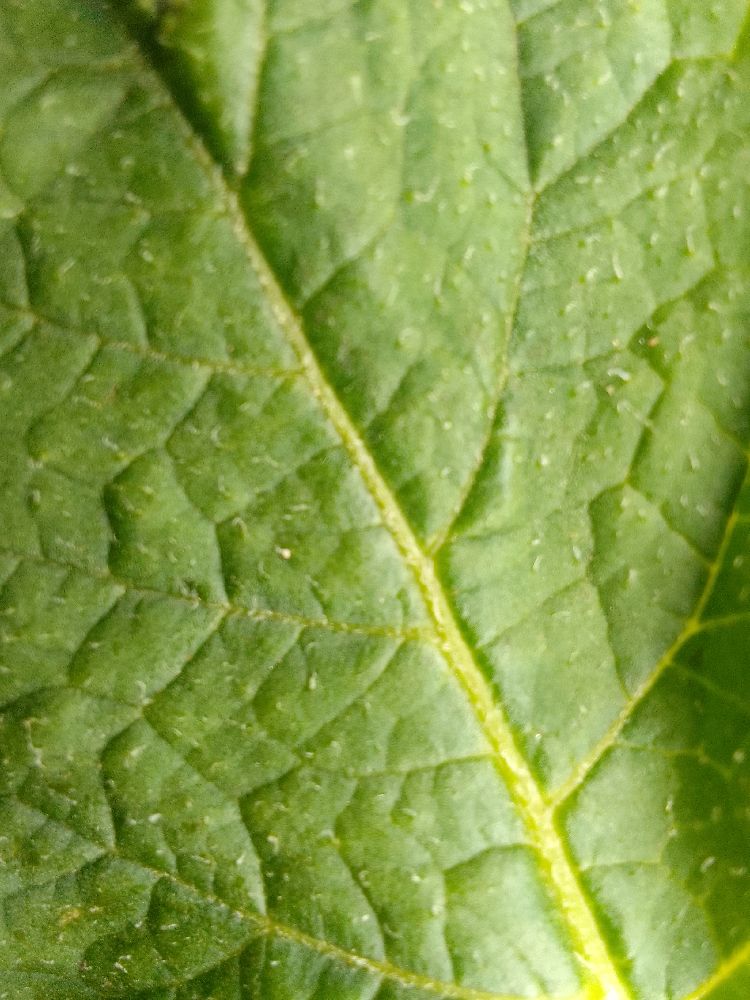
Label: Healthy